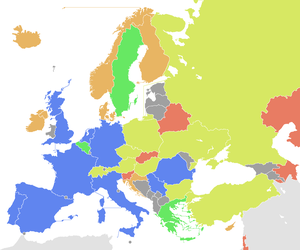
Cet article présente les records et statistiques de la Coupe des clubs champions européens puis de la Ligue des champions de l'UEFA, également appelée C1.